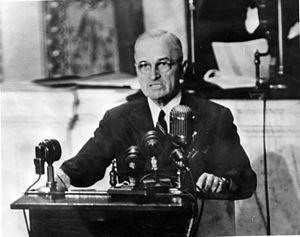
La doctrine Truman est présentée au Congrès des États-Unis le 12 mars 1947 par le président Harry S. Truman. Elle est la base de la politique américaine contre le bloc communiste durant la guerre froide et marque la fin de l'isolationnisme américain. Le but de cette doctrine était, pour les États-Unis d'offrir une compensation économique et militaire à tous les pays renonçant à mettre en place un régime communiste.